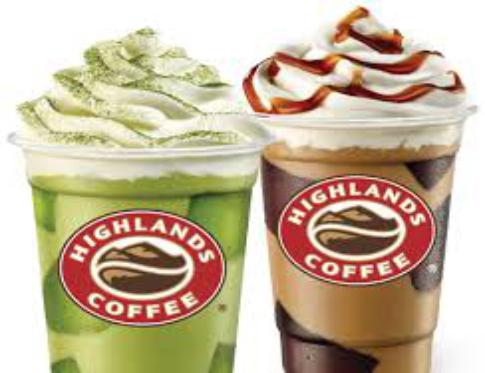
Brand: Highlands Coffee
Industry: Food